Tony Pérez

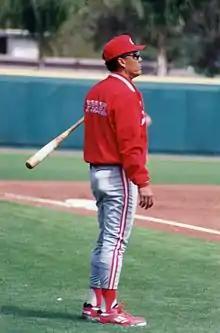
Perez managing the Cincinnati Reds during Spring Training in 1993 in Bradenton, Florida

Pérez was inducted into the Cincinnati Reds Hall of Fame in 1998. On May 27, 2000, in an on-field pre-game ceremony at Cinergy Field with family and former teammates and managers, the Reds retired his number, 24.